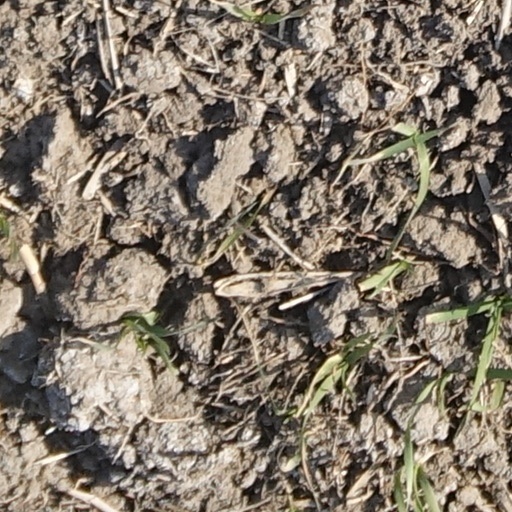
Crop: wheat